KVLY-TV

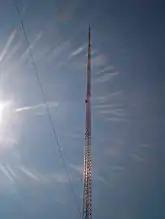
A very tall, thin guyed tower

When the tower was due to be activated on February 1, 1964, KEND-TV changed its call sign again to KTHI-TV (for "Tower High"); technical questions pushed back the site switch to February 8. Coinciding with the change, the station moved into new studios south of Fargo. KNOX-TV was shut down, and its studio and office in Grand Forks was absorbed into the enlarged KTHI operation.